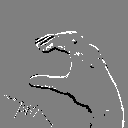
ASL letter: c